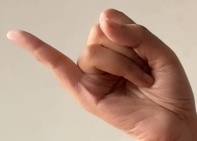
ASL sign: J